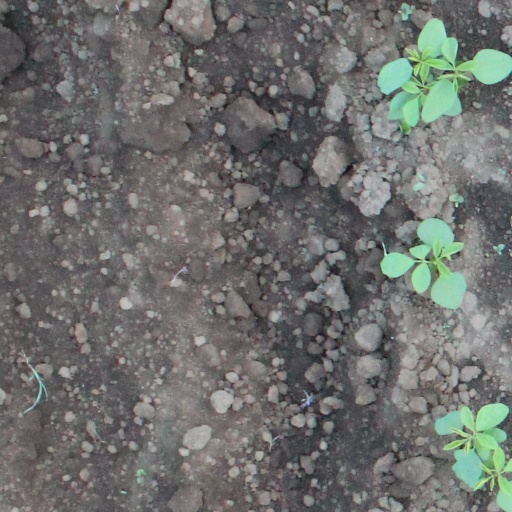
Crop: soybean